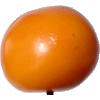
Label: Tomato Yellow 1